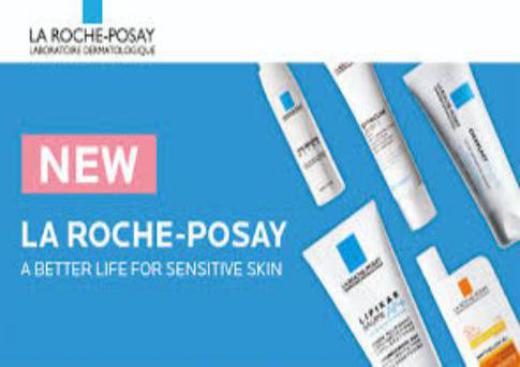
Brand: la roche-posay
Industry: Necessities